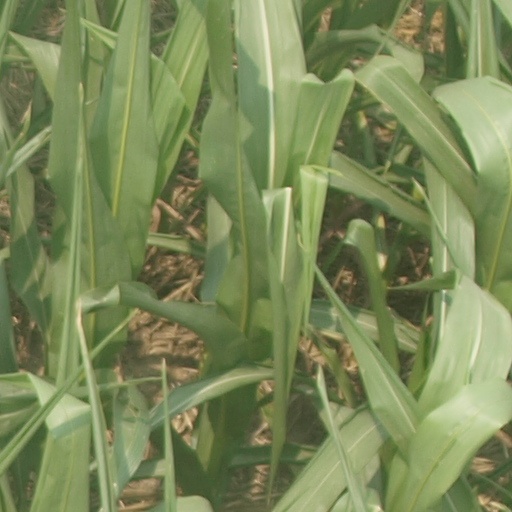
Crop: maize; corn